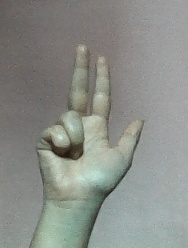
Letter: al